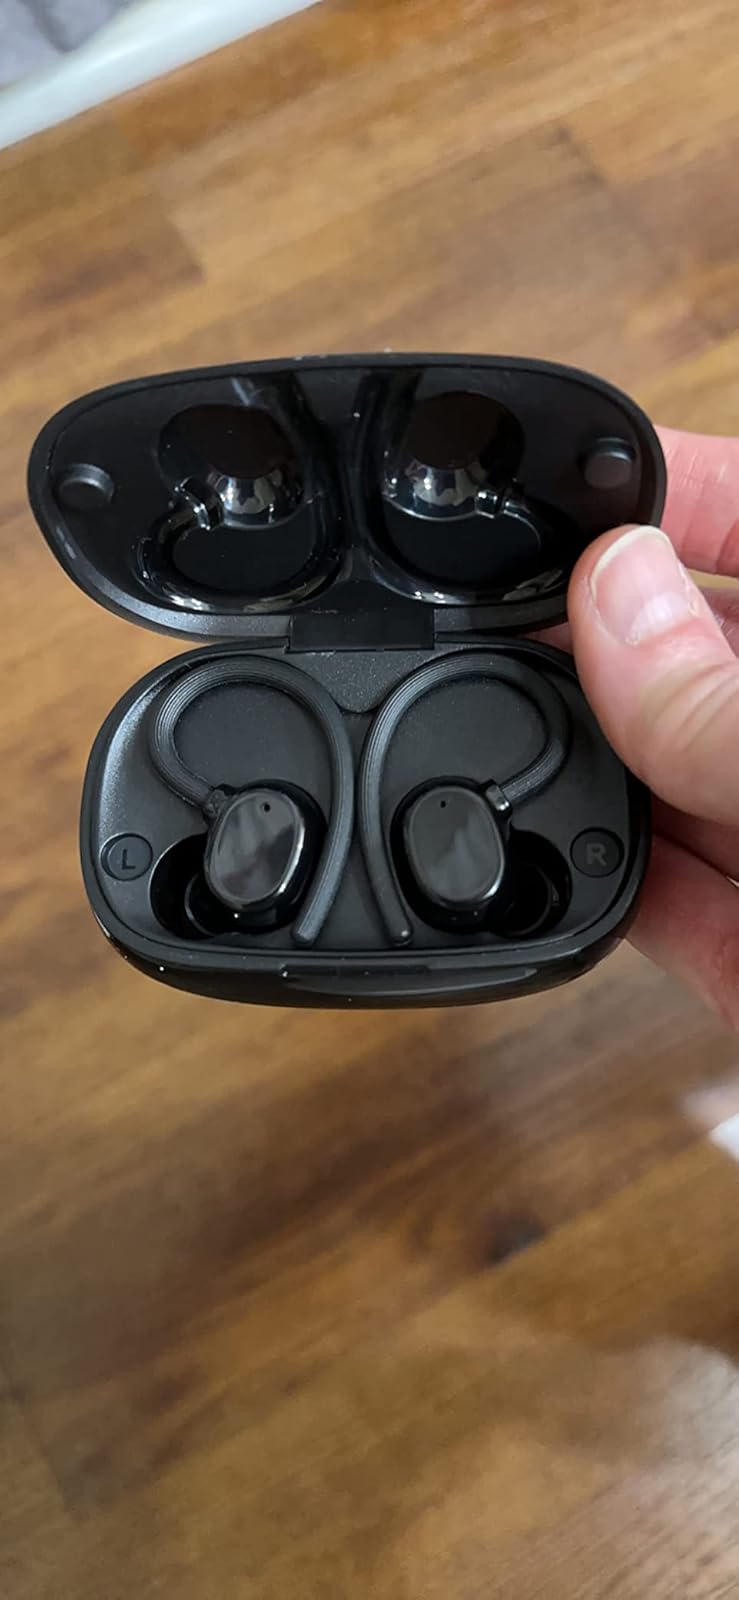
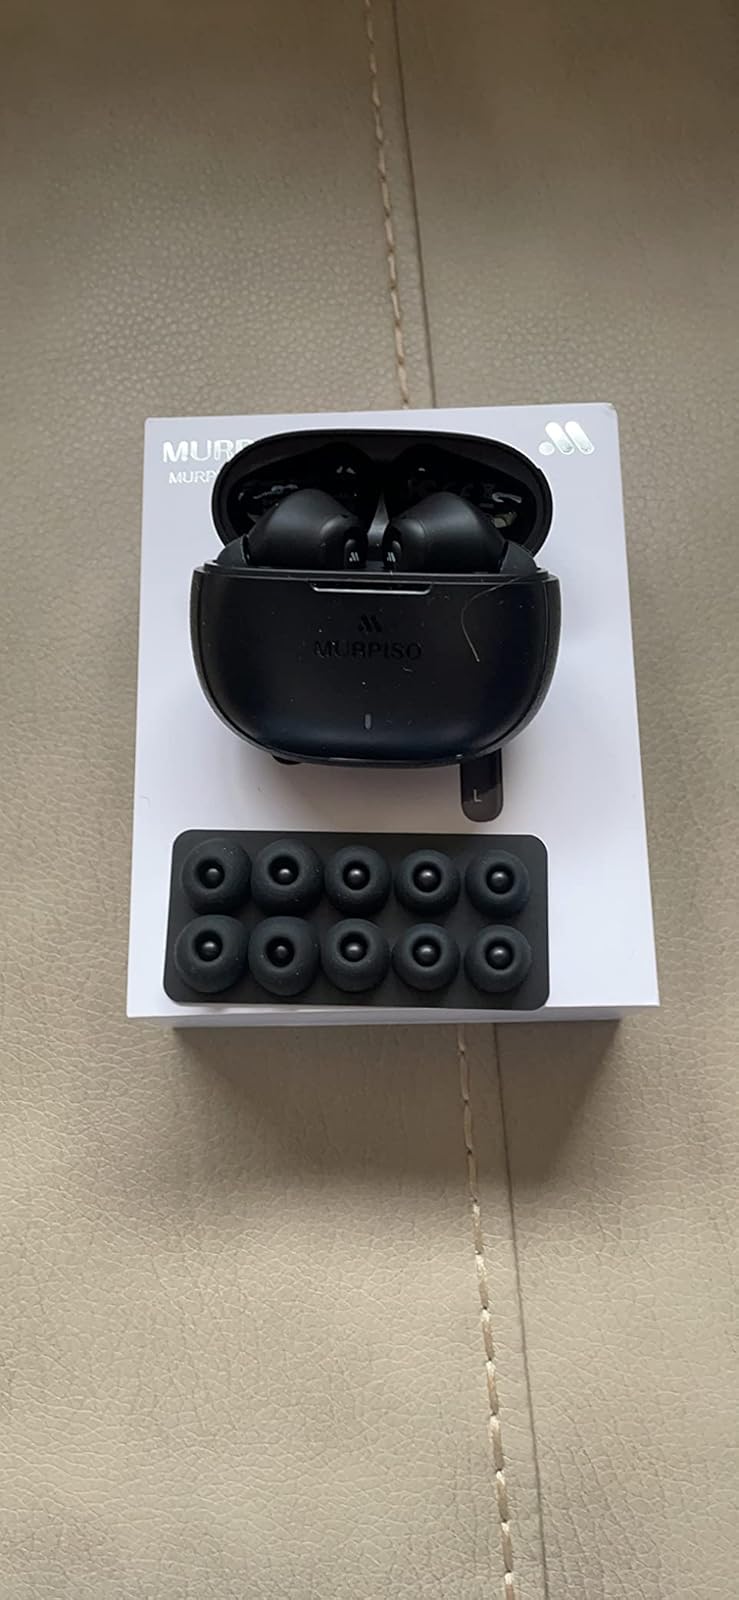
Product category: earbuds
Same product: no